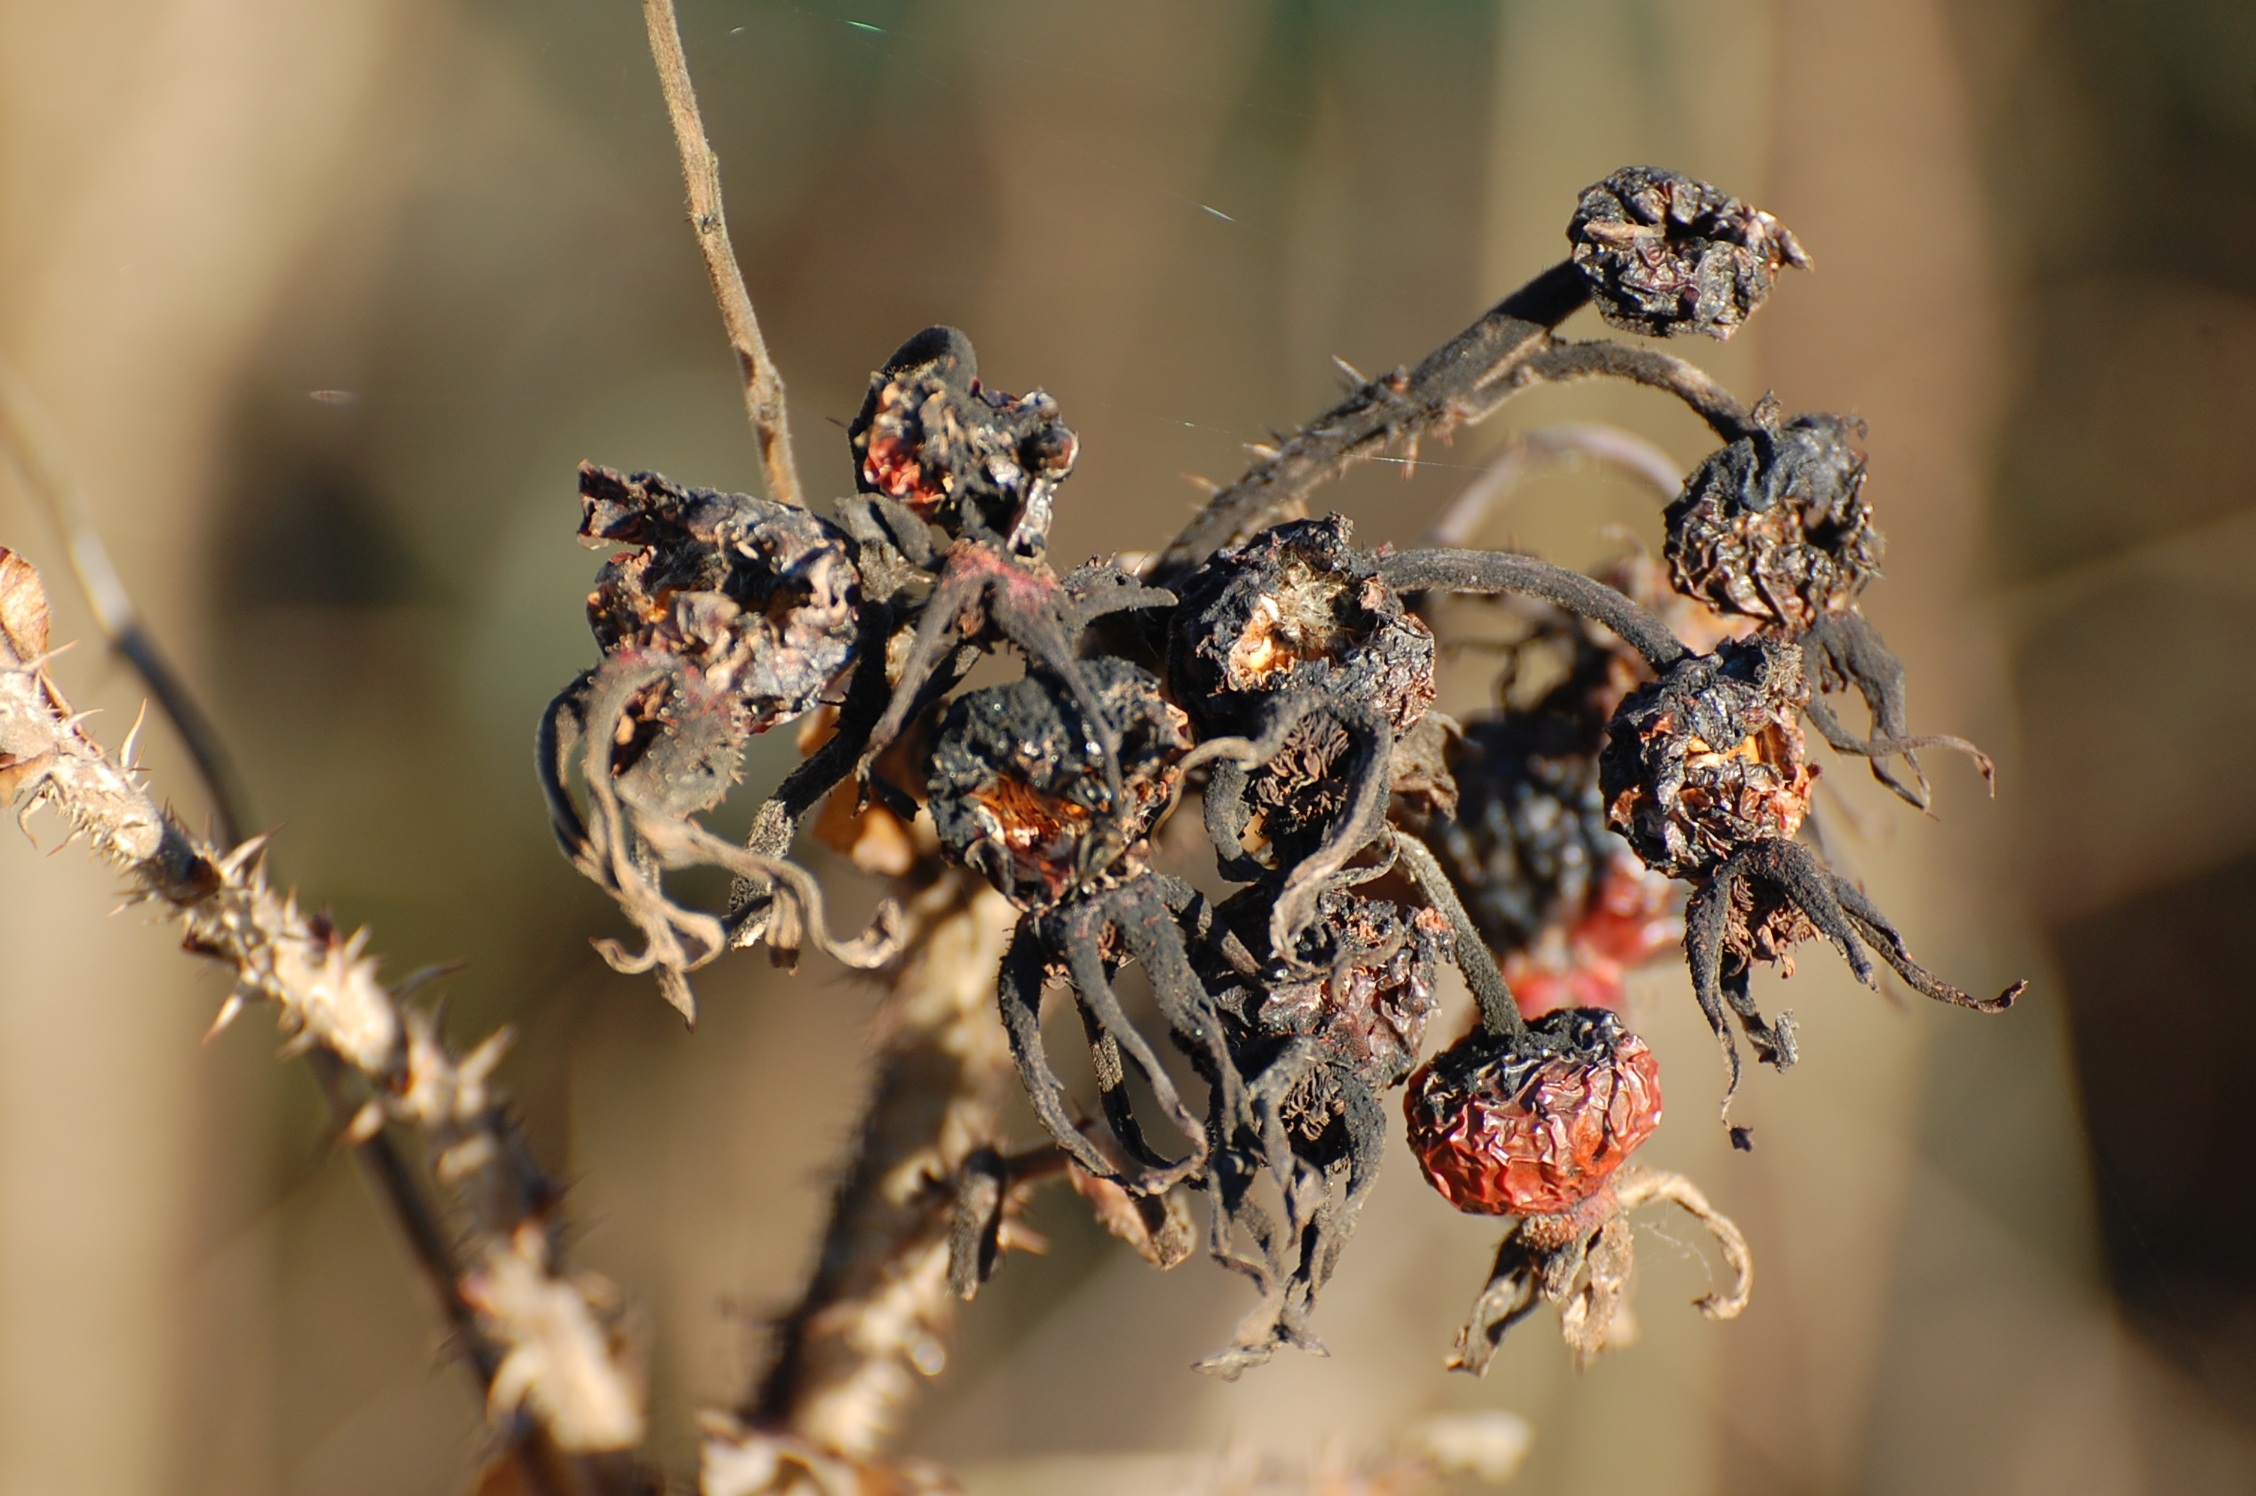
nature, branch, plant, photography, flower, red, insect, autumn, decay, black, death, close, flora, fauna, invertebrate, close up, rose hip, macro photography